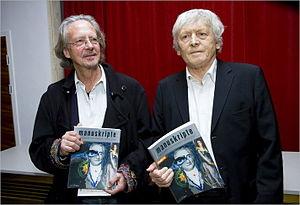
Alfred Kolleritsch, né le 16 février 1931 à Brunnsee en Styrie et mort le 29 mai 2020 à Graz en Styrie, est un écrivain autrichien, également poète et philosophe.